Perth

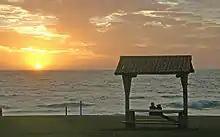
Sunset over the Indian Ocean at City Beach

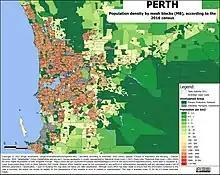
Perth population density by mesh blocks (MB), according to the 2016 census

The result of this economic activity was the rapid growth of the population of Perth and a marked change in its urban design. Commencing in the 1950s, Perth began to expand along an extensive highway network laid out in the Stephenson-Hepburn Report, which noted that Perth was beginning to resemble a pattern of development less in line with the British experience and more in line with North America. This was encouraged by the opening of the Narrows Bridge and the gradual closure of the Perth and Fremantle tram systems. The mining-pastoral boom of the 1960s only accelerated the pace of urban growth in Perth.